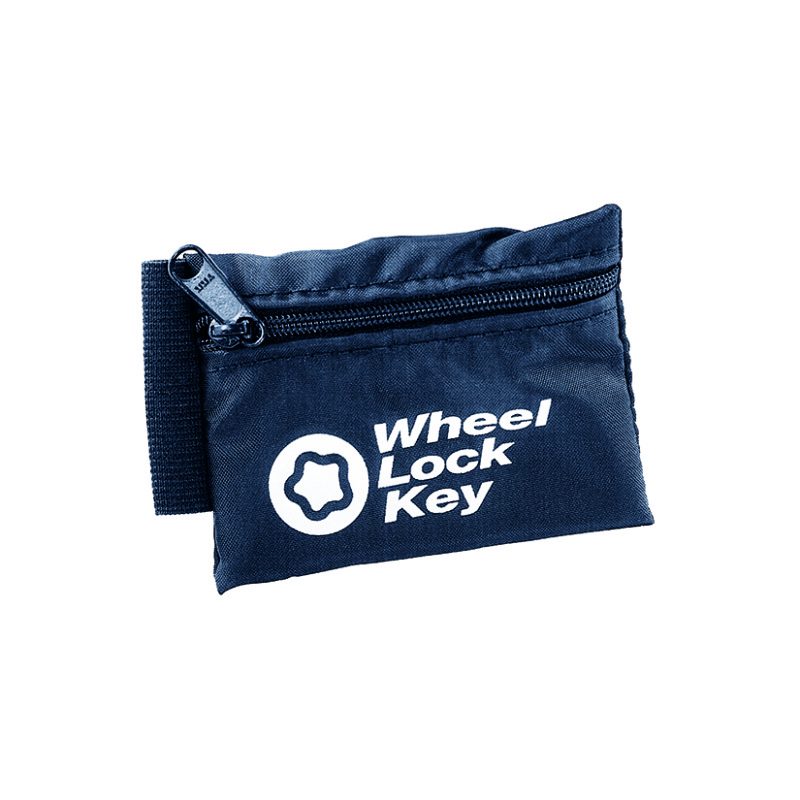
McGard Wheel Key Lock Storage Pouch - Black
Don't ever misplace your wheel lock key.; The convenient McGard nylon key storage pouch will hold wheel lock keys and SplineDrive tools.; Slips over lug wrench shaft, so you will always know where it is. This product may contain globally sourced materials/components.
Brand: McGard
Category: Vehicles & Parts > Vehicle Parts & Accessories > Vehicle Safety & Security > Vehicle Alarms & Locks > Vehicle Wheel Clamps